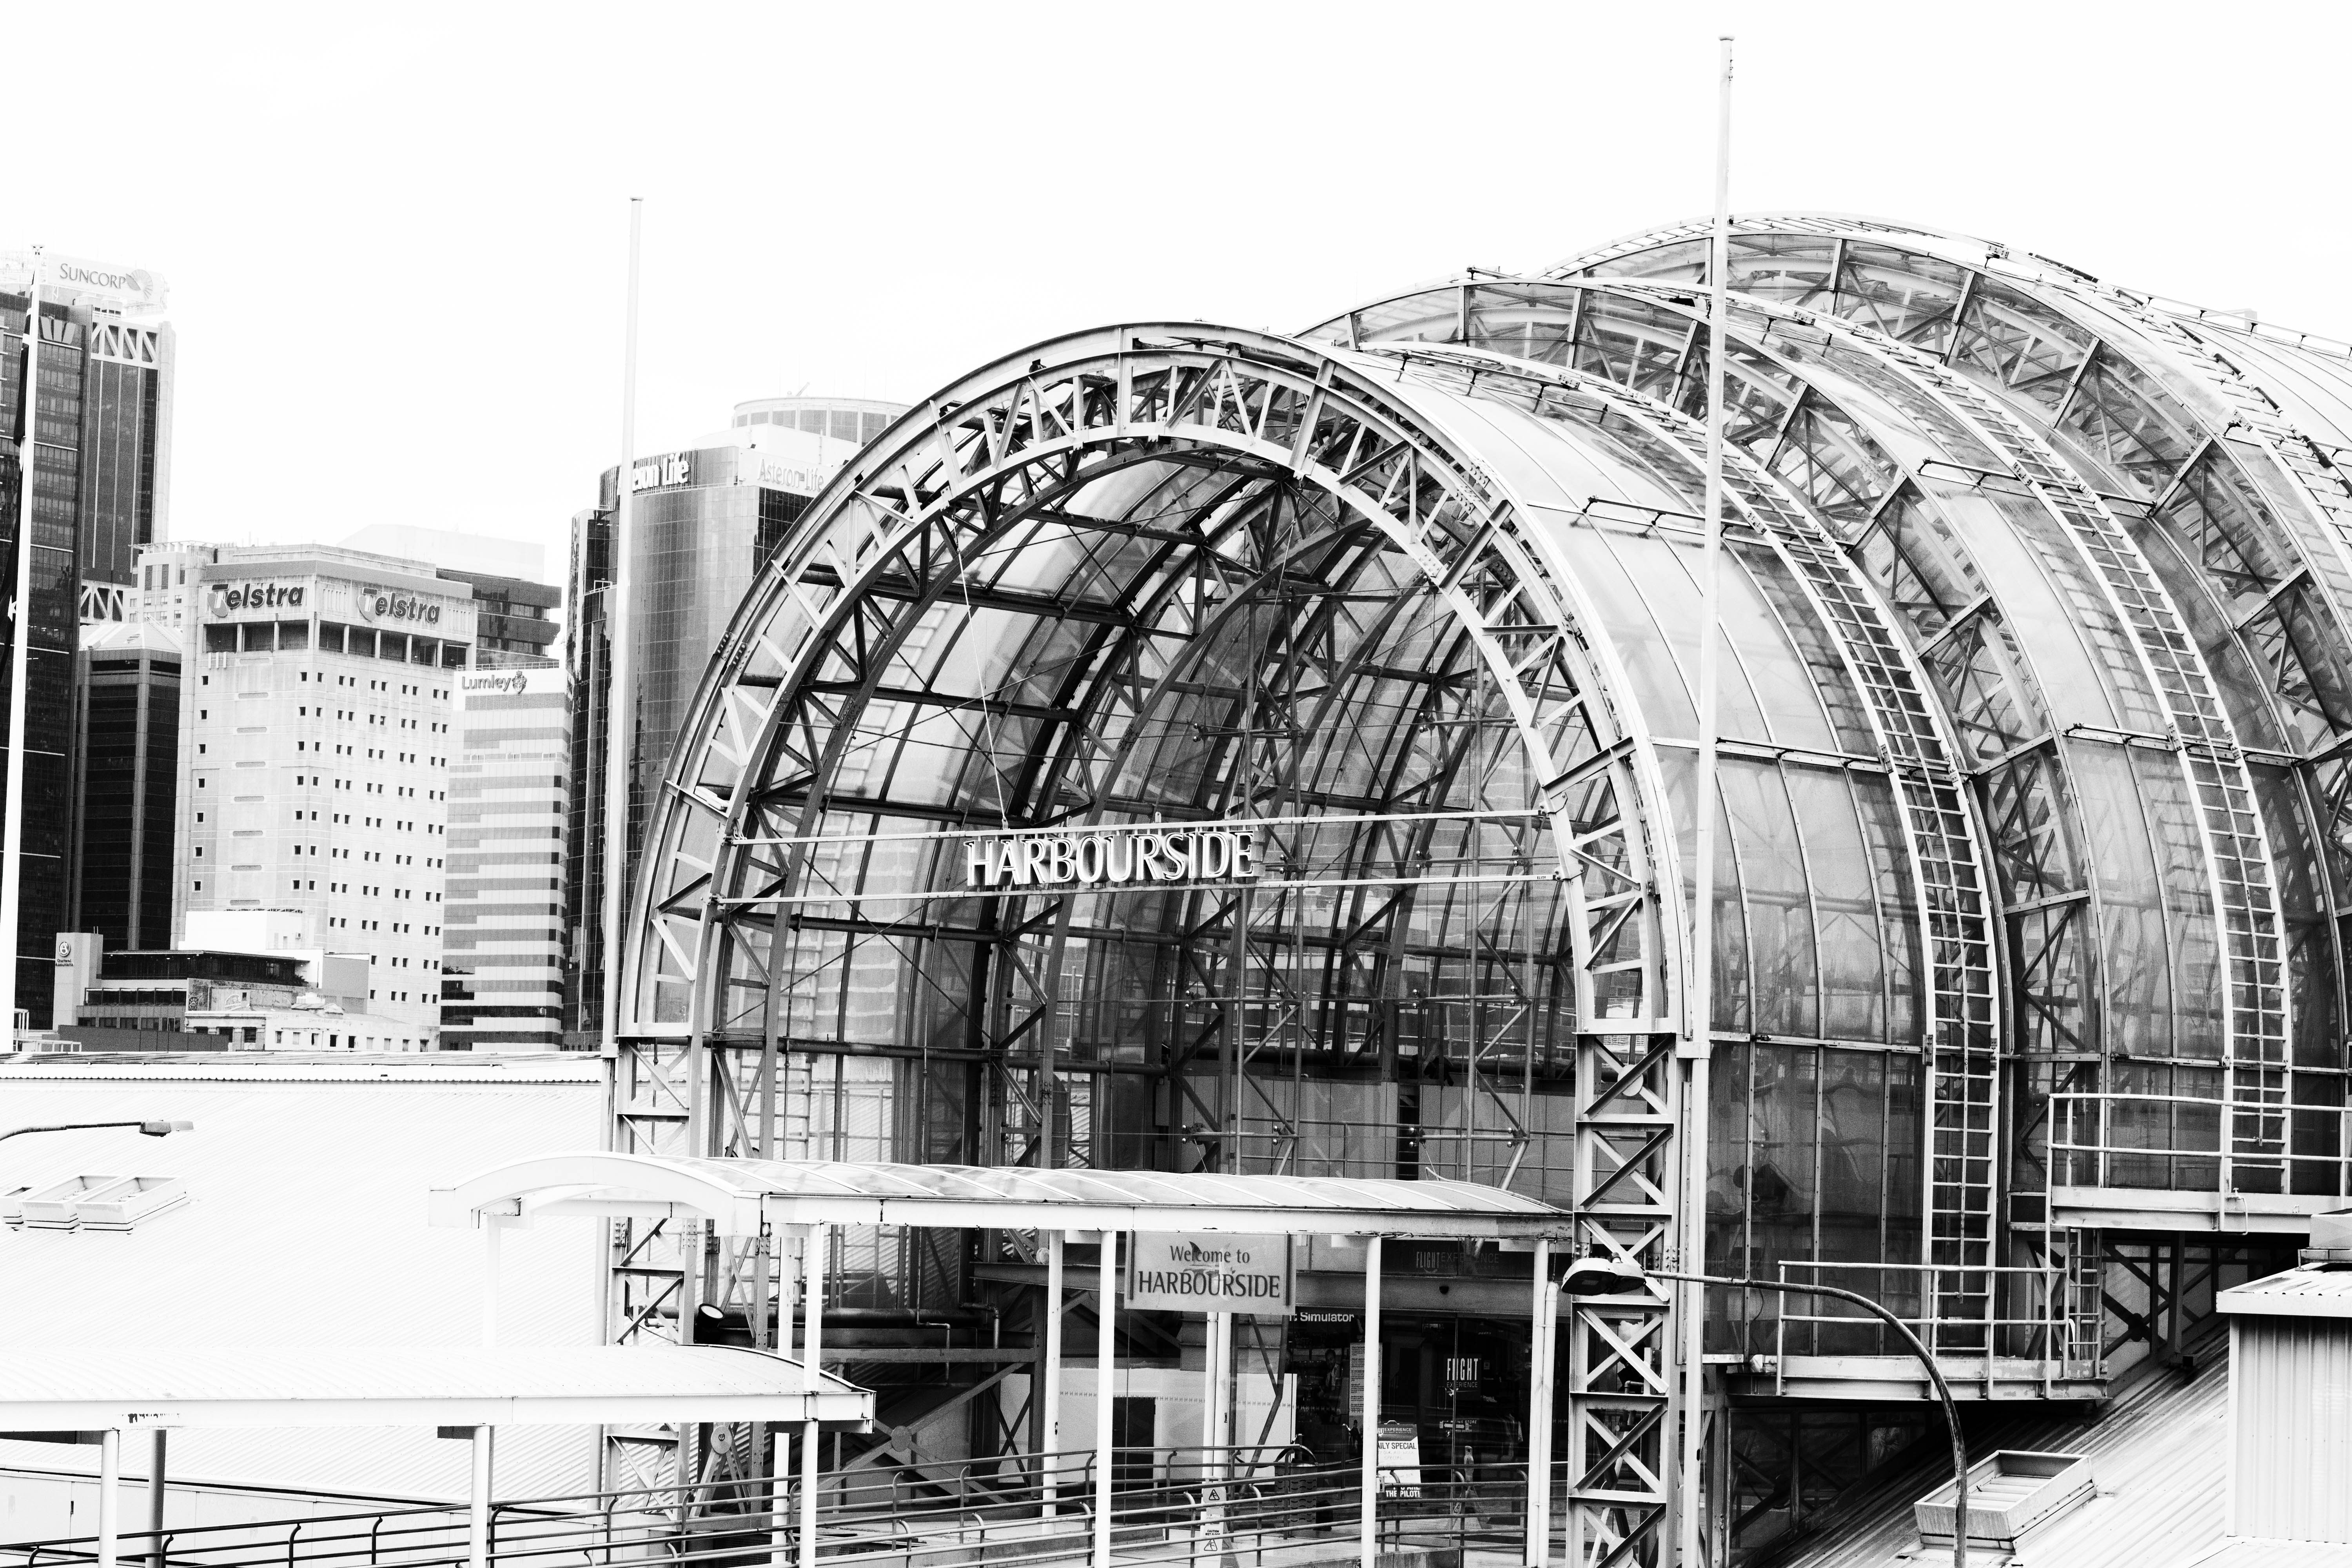
black and white, architecture, building, arch, sydney, factory, monochrome, australia, bw, blackandwhite, dome, darlingharbour, monochrome photography, outdoor structure